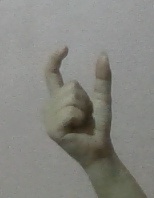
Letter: nun